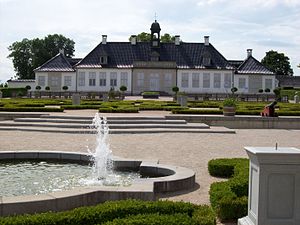
Gammel Holte
Barokhaven ved Gammel Holtegaard
Gammelholtegaard barokhave
Gammel Holte er et kvarter med 5.267 indbyggere i Rudersdal Kommune. Gammel Holte er i dag sammenvokset med Trørød.